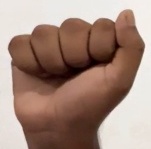
ASL sign: A